Waimangu Volcanic Rift Valley

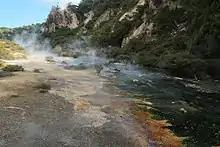
Frying Pan Lake overflow stream

The stretch of the Waimangu Volcanic Rift Valley running from Southern Crater to the shores of Lake Rotomahana has been a hotspot of geothermal and hydrothermal activity since the 1886 Mount Tarawera eruption, and contains the three lake-filled craters Southern Crater, Echo Crater, and Inferno Crater, as well as the bush-clad Raupo Pond Crater, Fairy Crater and Black Crater.